Dan Martin (cyclist)

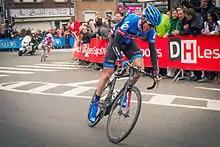
Martin riding to victory at the 2013 Liège–Bastogne–Liège

In March 2013, Martin won Stage 4 of the Volta a Catalunya; his fourth World Tour victory. Martin gained the leader's jersey the following day, and won overall classification four days later. In April, Martin finished fourth in La Flèche Wallonne; the following weekend, he won Liège–Bastogne–Liège, beating 's Joaquim Rodríguez of Spain. It was during the final stages of this race that a spectator in a panda suit chased the riders, leading to a long-lasting connection between Martin and the panda. Martin's form continued at the Tour de Suisse where he placed eighth overall.